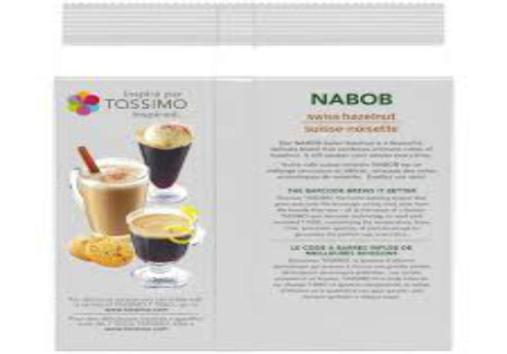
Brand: nabob
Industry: Food